Phlox (Star Trek)

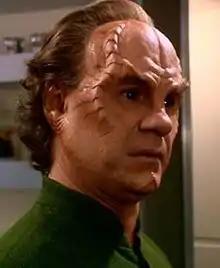
John Billingsley as Dr. Phlox

Phlox is a fictional character, played by John Billingsley, in the television series "". Set in the 22nd century in the science fiction "Star Trek" universe, he is the physician aboard the first human Warp 5 capable starship, "Enterprise" (NX-01), commanded by Captain Jonathan Archer. Phlox first appears in the premiere episode, "" (2001), marking the franchise's introduction of the Denobulan race.